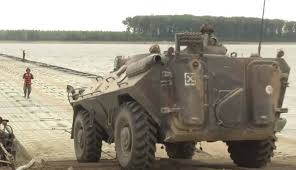
Label: BRDM